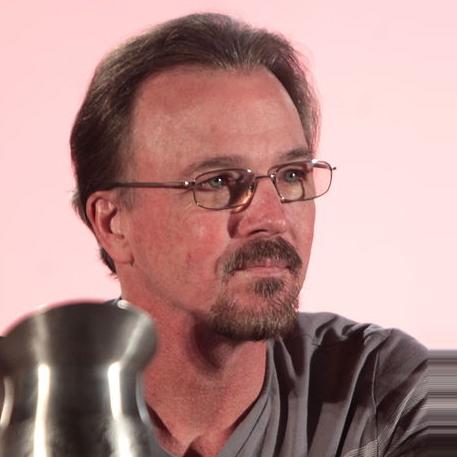
Age: 55